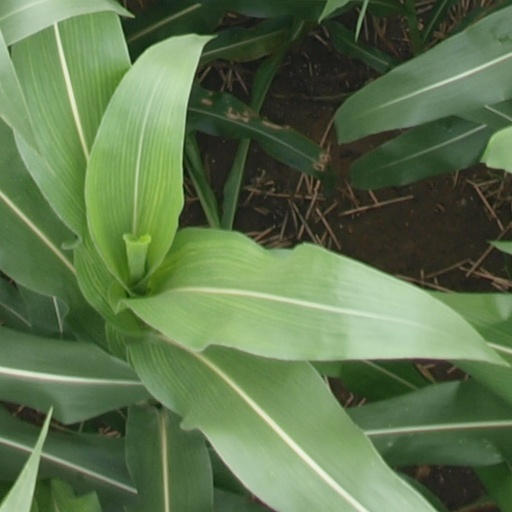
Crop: maize; corn